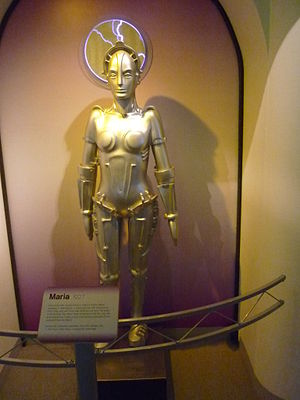
Den tyske filmguldalder / Nævneværdige film fra perioden
Maskin-mennesket Maria fra filmen Metropolis, hvis design var stor inspiration til C-3PO i Star Wars.
Den tyske filmguldalder er en tidsperiode fra 1919 til 1933. Perioden har haft stor betydning både for kunstnerisk og teknisk udvikling af film. Mange af filmfolkene i Tyskland fik senere karriere i USA og fik sat deres aftryk på branchen.